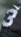
Number: 3